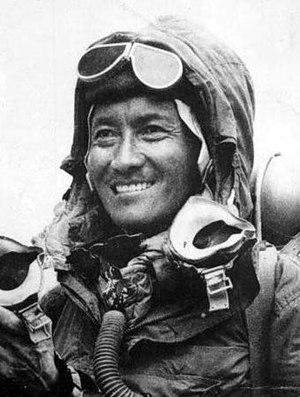
Tenzing Norgay, 1953
Tintin au Tibet est le vingtième album de bande dessinée des Aventures de Tintin.
Tensing Norgay, né en mai 1914 à Tengboche, Khumbu au nord-est du Népal et mort le 9 mai 1986 à Darjeeling, est un sherpa népalais d'origine tibétaine. Il est le premier homme avec Edmund Hillary à atteindre le sommet de l'Everest, le 29 mai 1953, à 11 h 30.